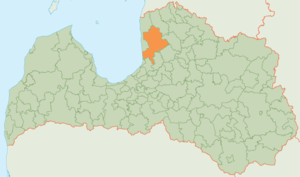
Limbaži est un novads de Lettonie, situé dans la région de Vidzeme. En 2009, sa population est de 19 728 habitants.